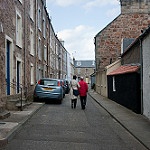
Scene: Outdoor